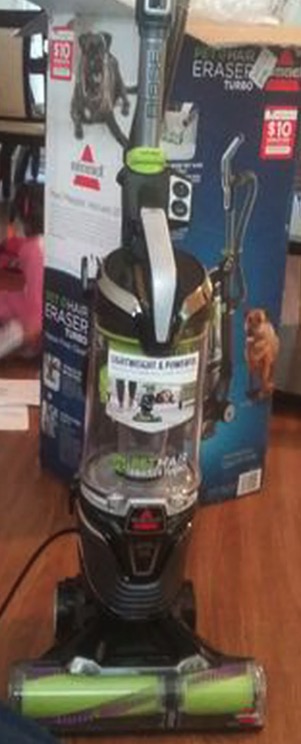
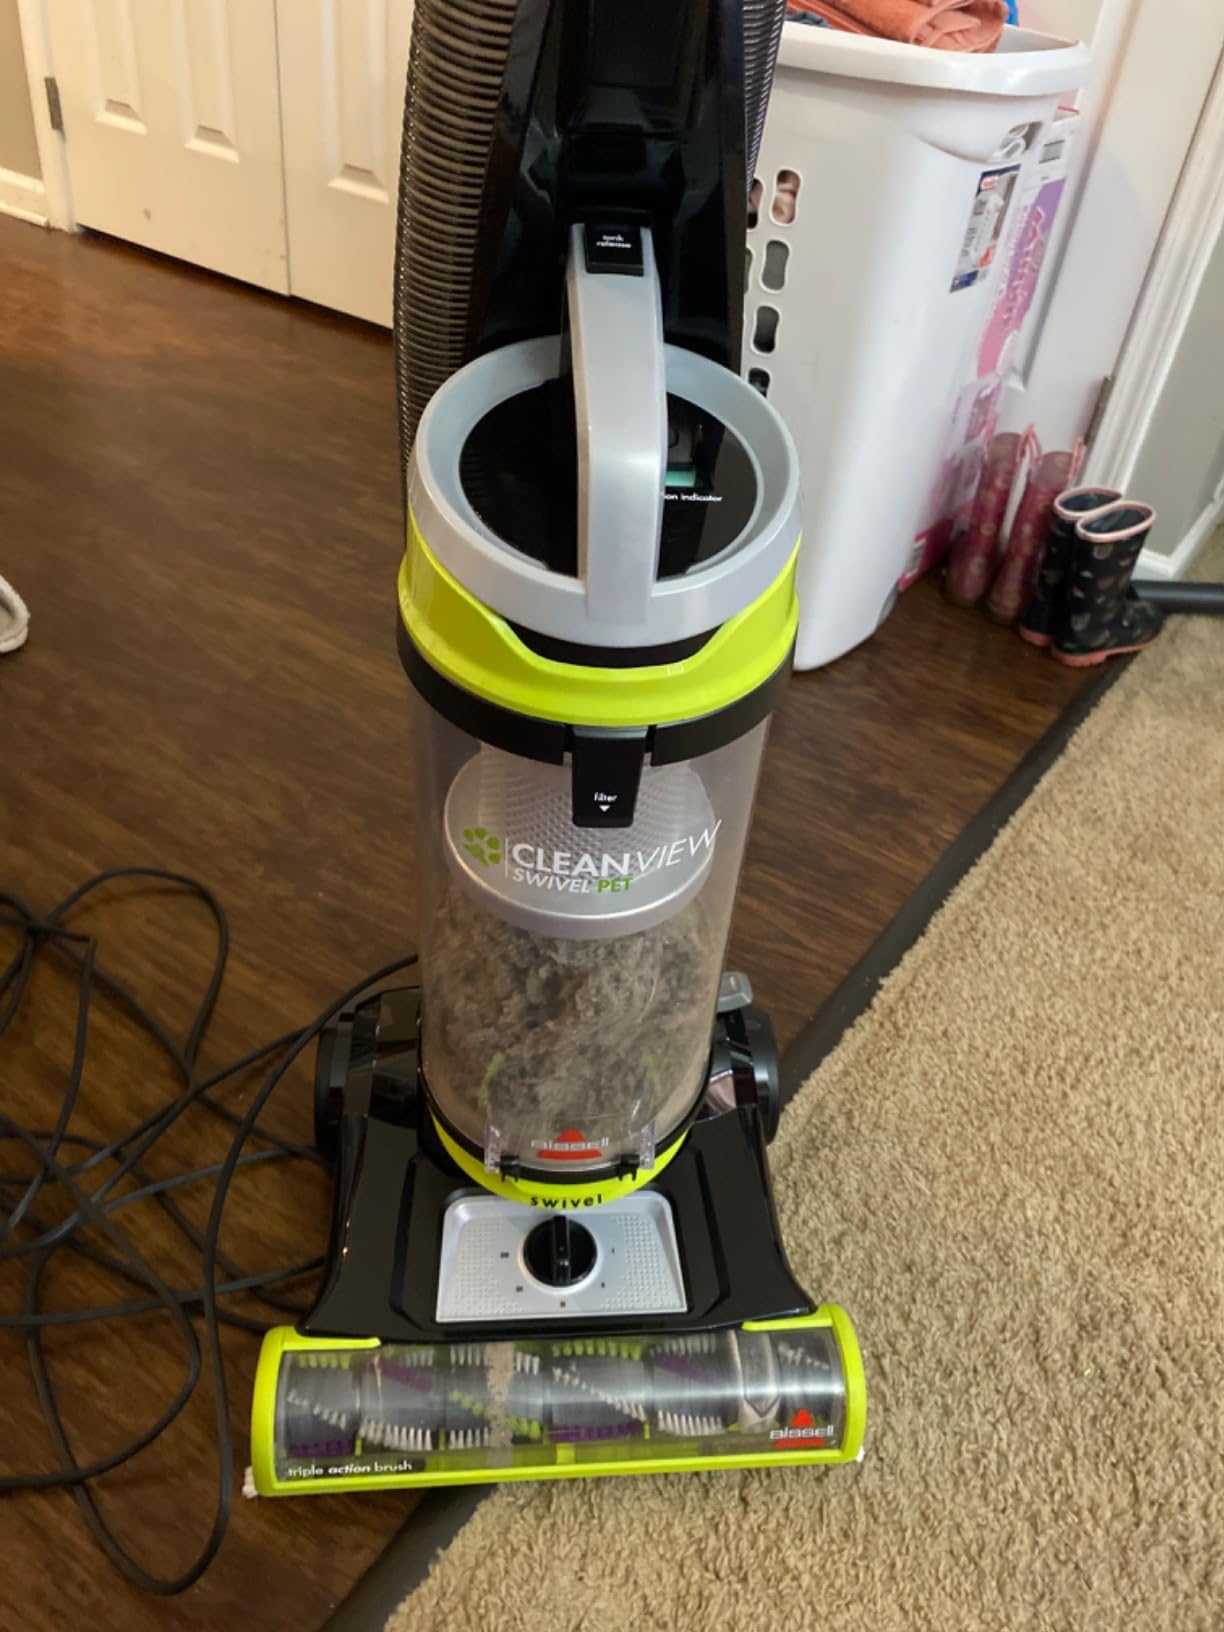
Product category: items_vacuum
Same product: no